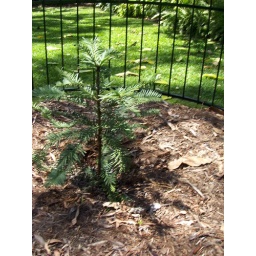
Townsville Botanical Gardens. this is a cutting from the oldest tree in existance, it was recently found in the blue mountains.